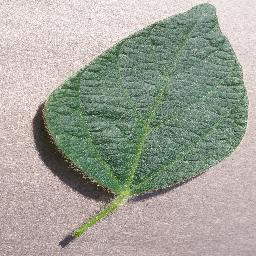
Label: Soybean___healthy